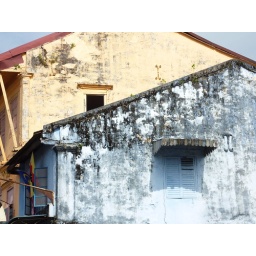
houses near the bus station